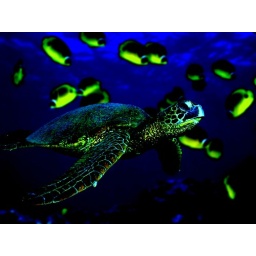
A green sea turtle swims past a school of Raccoon Butterflyfish near Hawaii.